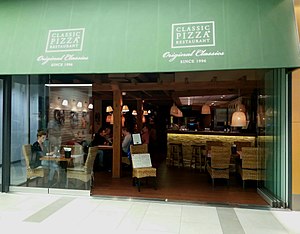
Classic Pizza
Classic Pizza Restaurant er en finskbaseret pizzeriakæde, som specialiserer sig i fremstilling af pizzaer i gourmetklassen.